Fred Wakefield

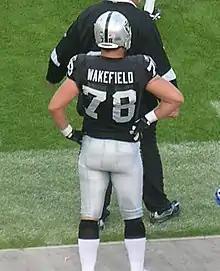
Wakefield in November 2008

Frederick Douglas Wakefield (born September 17, 1978) is an American former professional football player who was an offensive tackle and guard on offense and a defensive end on defense. He played college football for the Illinois Fighting Illini and was signed by the Arizona Cardinals as an undrafted free agent in 2001. Wakefield has also played for the Oakland Raiders.